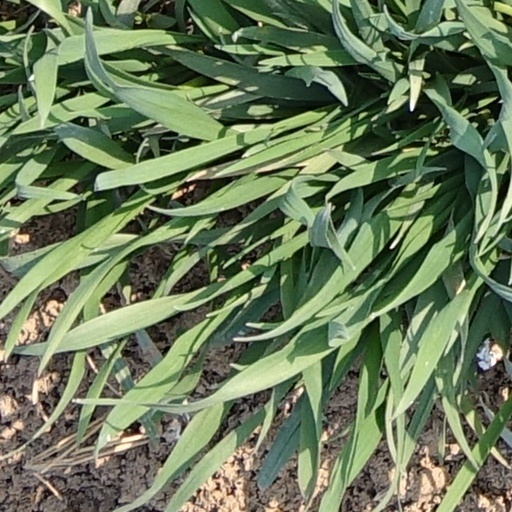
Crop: wheat